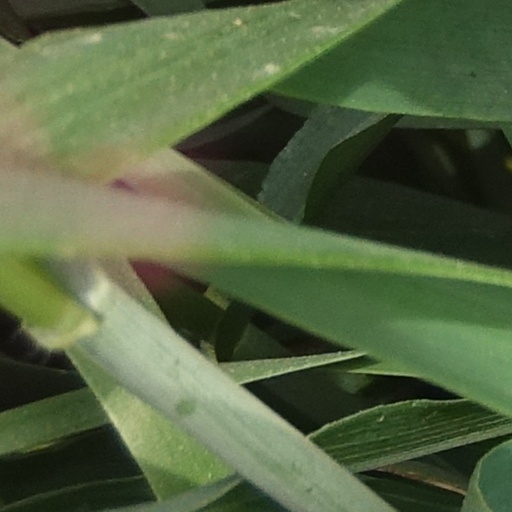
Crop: wheat